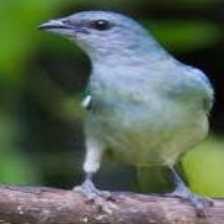
Species: AZURE TANAGER
Scientific name: THRAUPIS CYANOPTERA